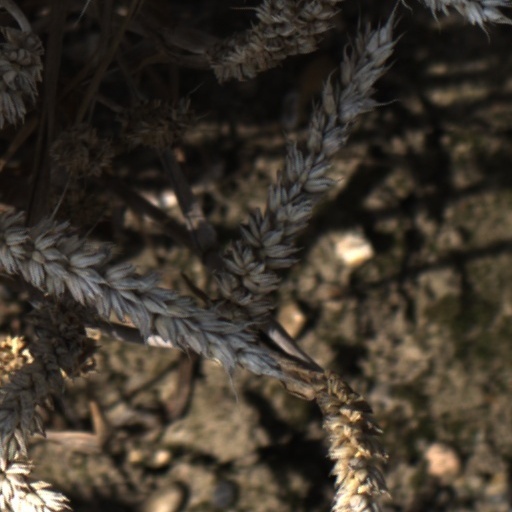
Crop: wheat